Eyrbyggja saga

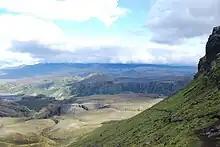
The hills where Thorolf was buried

Chapter 31 of "Eyrbyggja Saga" reveals the death of Thorolf Halt-Foot, who is also the father of Arnkel. Thorolf is reincarnated as a Draugr and a frightening marauder who leaves his tomb to cause devastation around Þórsnes. Thorolf's undead ventures also reveal specific overtones from the Wild Hunt legends. Thorolf's body is buried, reburied, burned, and is reincarnated as a bull, though he continued to cause relentless terror for nearly a year before he finally was permanently laid to rest by Arnkel, who buried his remains on a hillside. Arnkel constructed a high stone wall around Thorolf's grave so that Thorolf could not overcome it. However, Thorolf seemed to continually haunt the hillside where he was buried.